Armenians in Syria

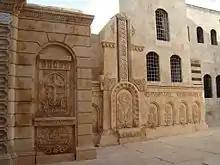
The Genocide memorial at the Forty Martyrs Cathedral, Aleppo

According to the Ministry of Diaspora of Armenia, the estimated number of Armenians in Syria is 100,000, with more than 60,000 of them centralized in Aleppo, with other estimates by Armenian foundations in Syria putting the number of Armenians in Syria around 70–80,000. Since the start of the Syrian Civil War, 16,623 Syrian citizens of ethnic Armenian background have arrived in Armenia, of whom about 13,000 displaced persons remained and found protection in Armenia as of July 2015. The government is offering several protection options including simplified naturalization by Armenian descent (15,000 persons acquired Armenian citizenship), accelerated asylum procedures and facilitated short, mid and long-term residence permits.